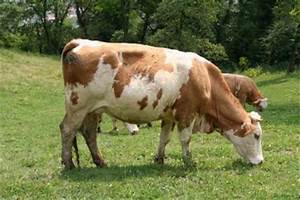
Label: cow